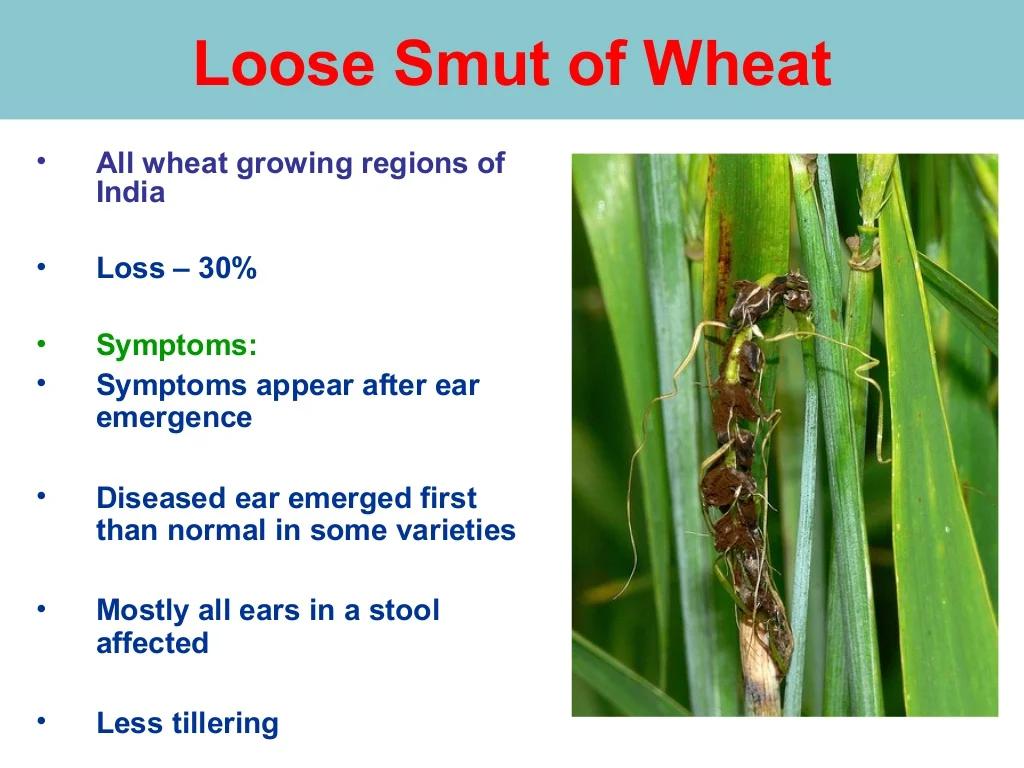
Plant: Wheat
Disease: wheat loose smut